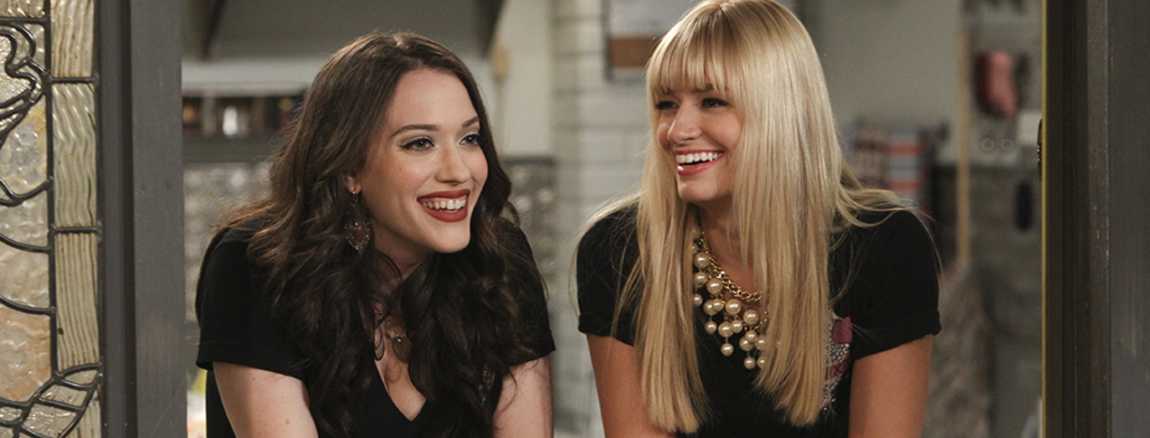
Gender: women